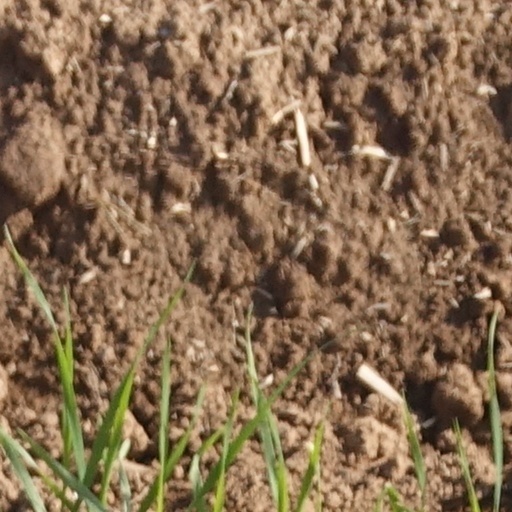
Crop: wheat